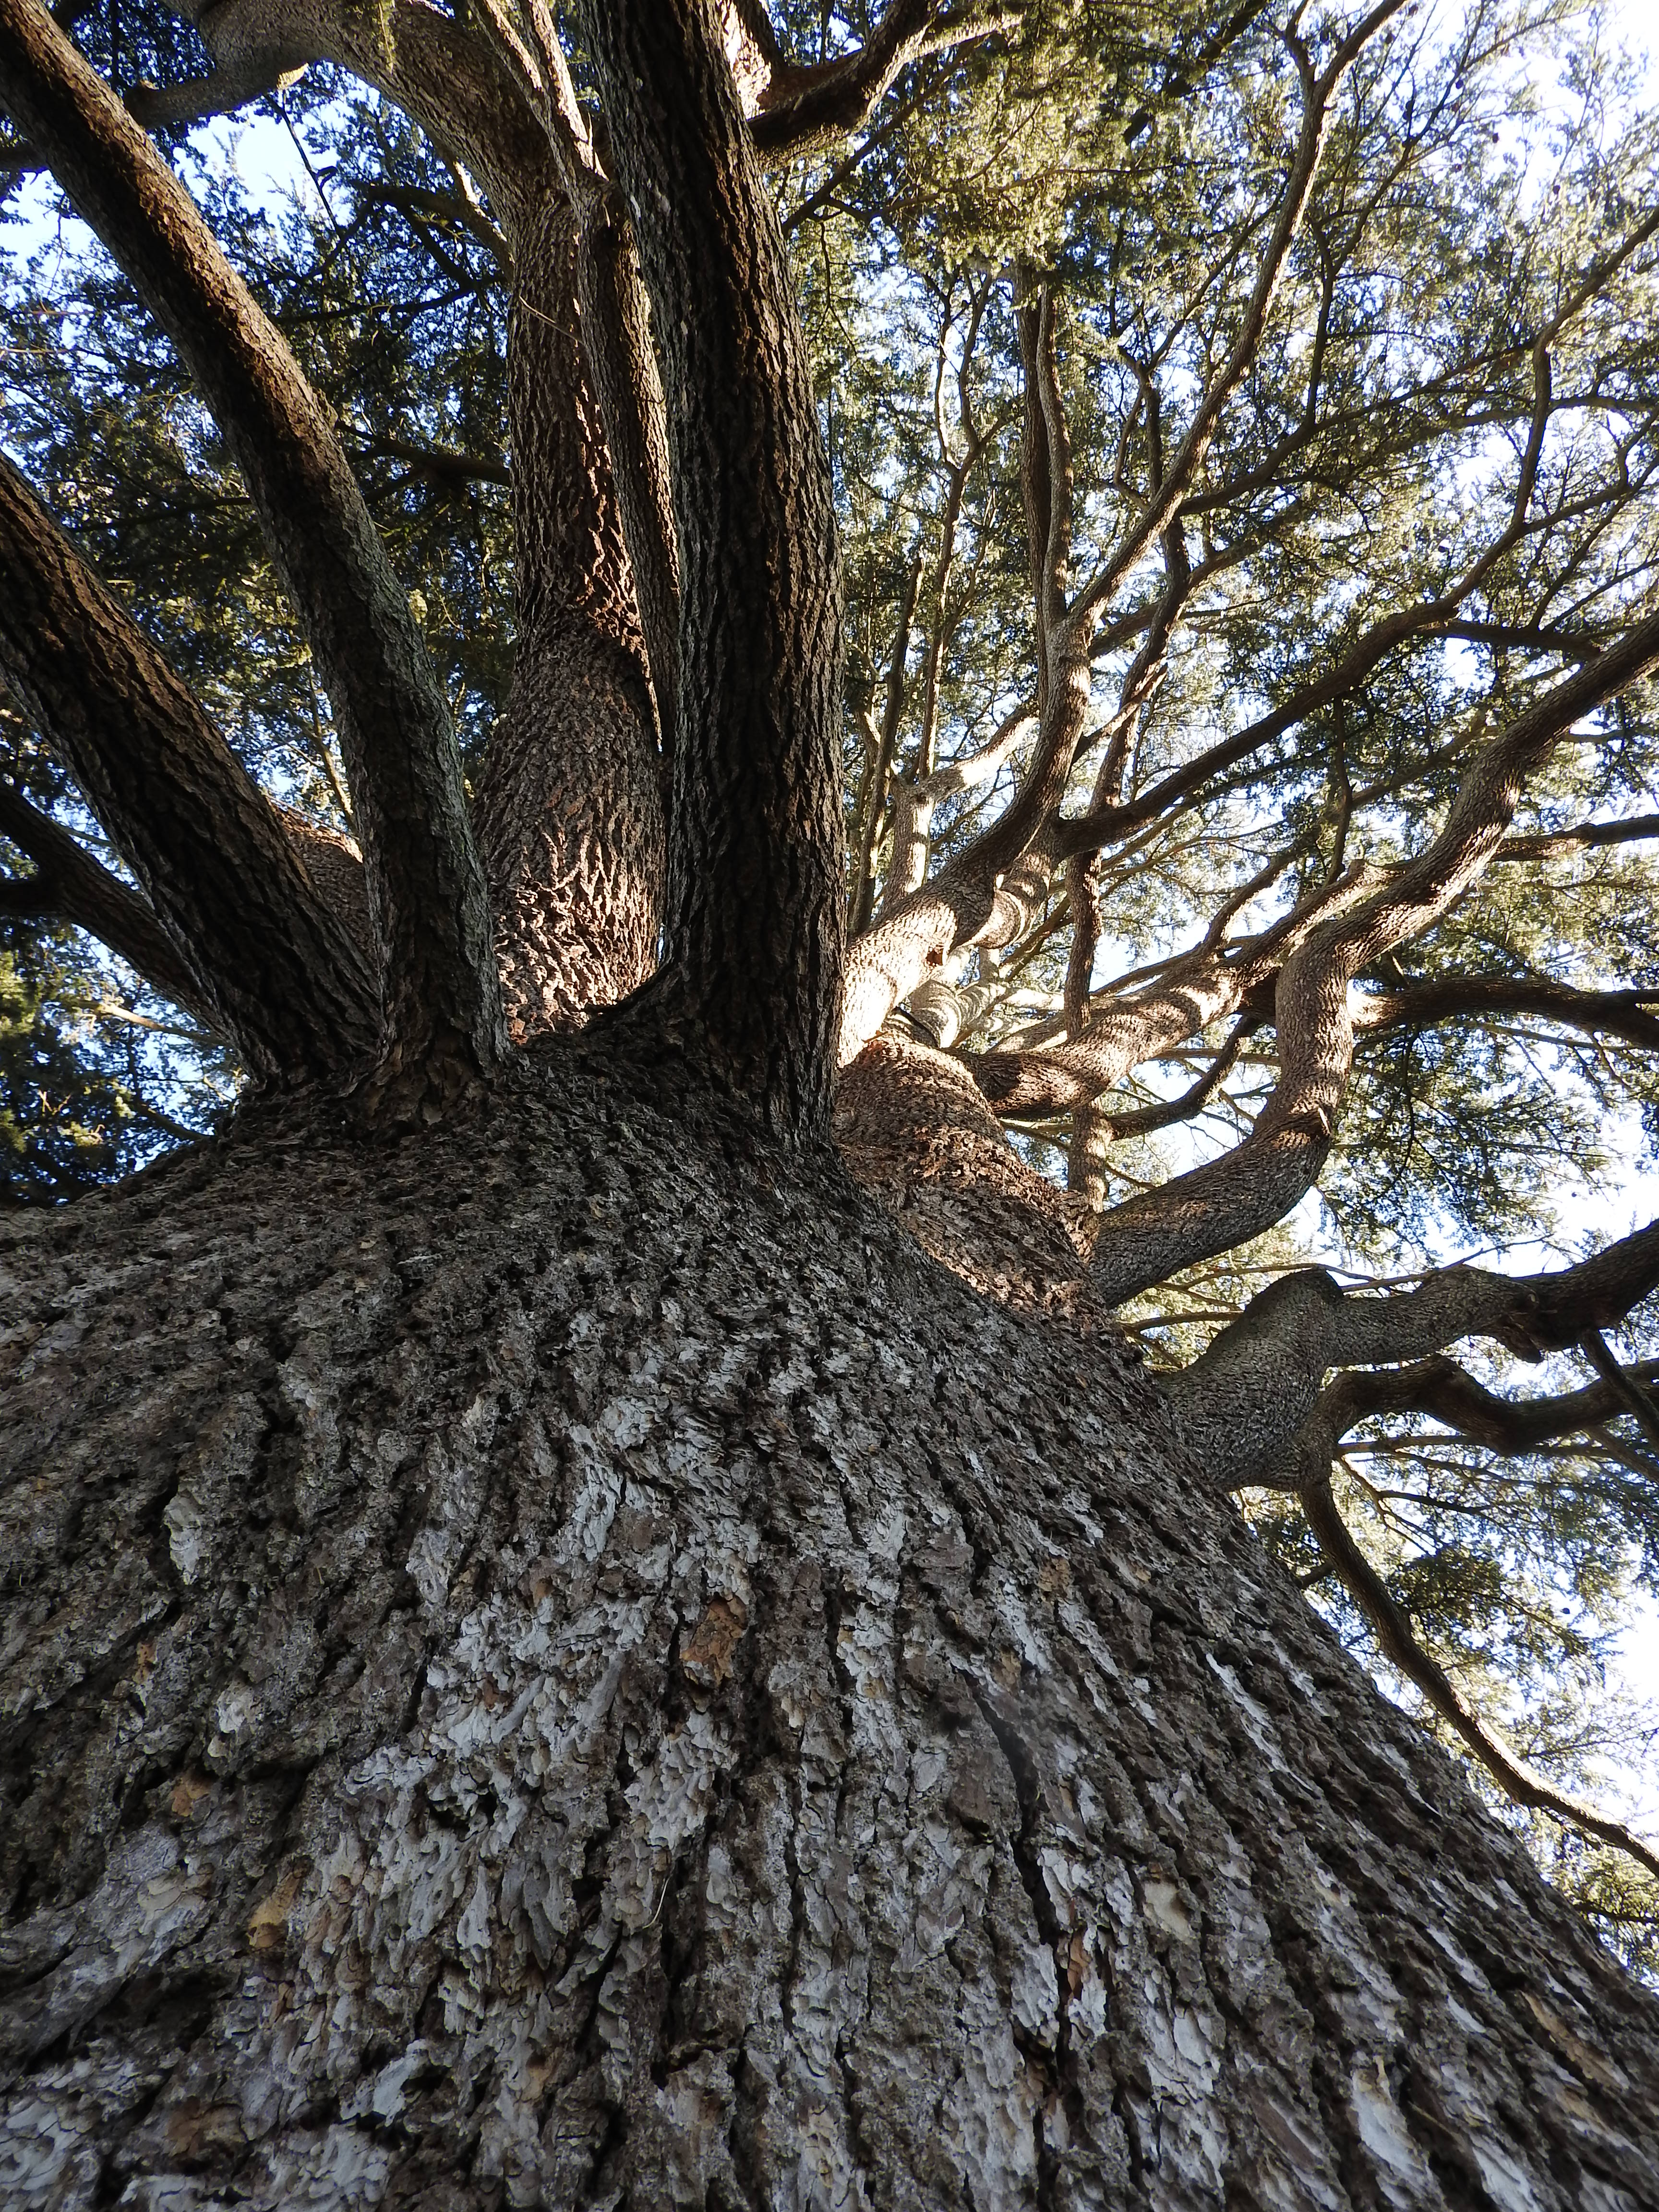
tree, peak, plugged, nature, green, immense, vintage, shellbark hickory, trunk, branch, woody plant, plant, Bigtree, old growth forest, botany, forest, leaf, woodland, spring, wood, plant stem, deciduous, grove, red pine, twig, temperate broadleaf and mixed forest, sunlight, Northern hardwood forest, California live oak, state park